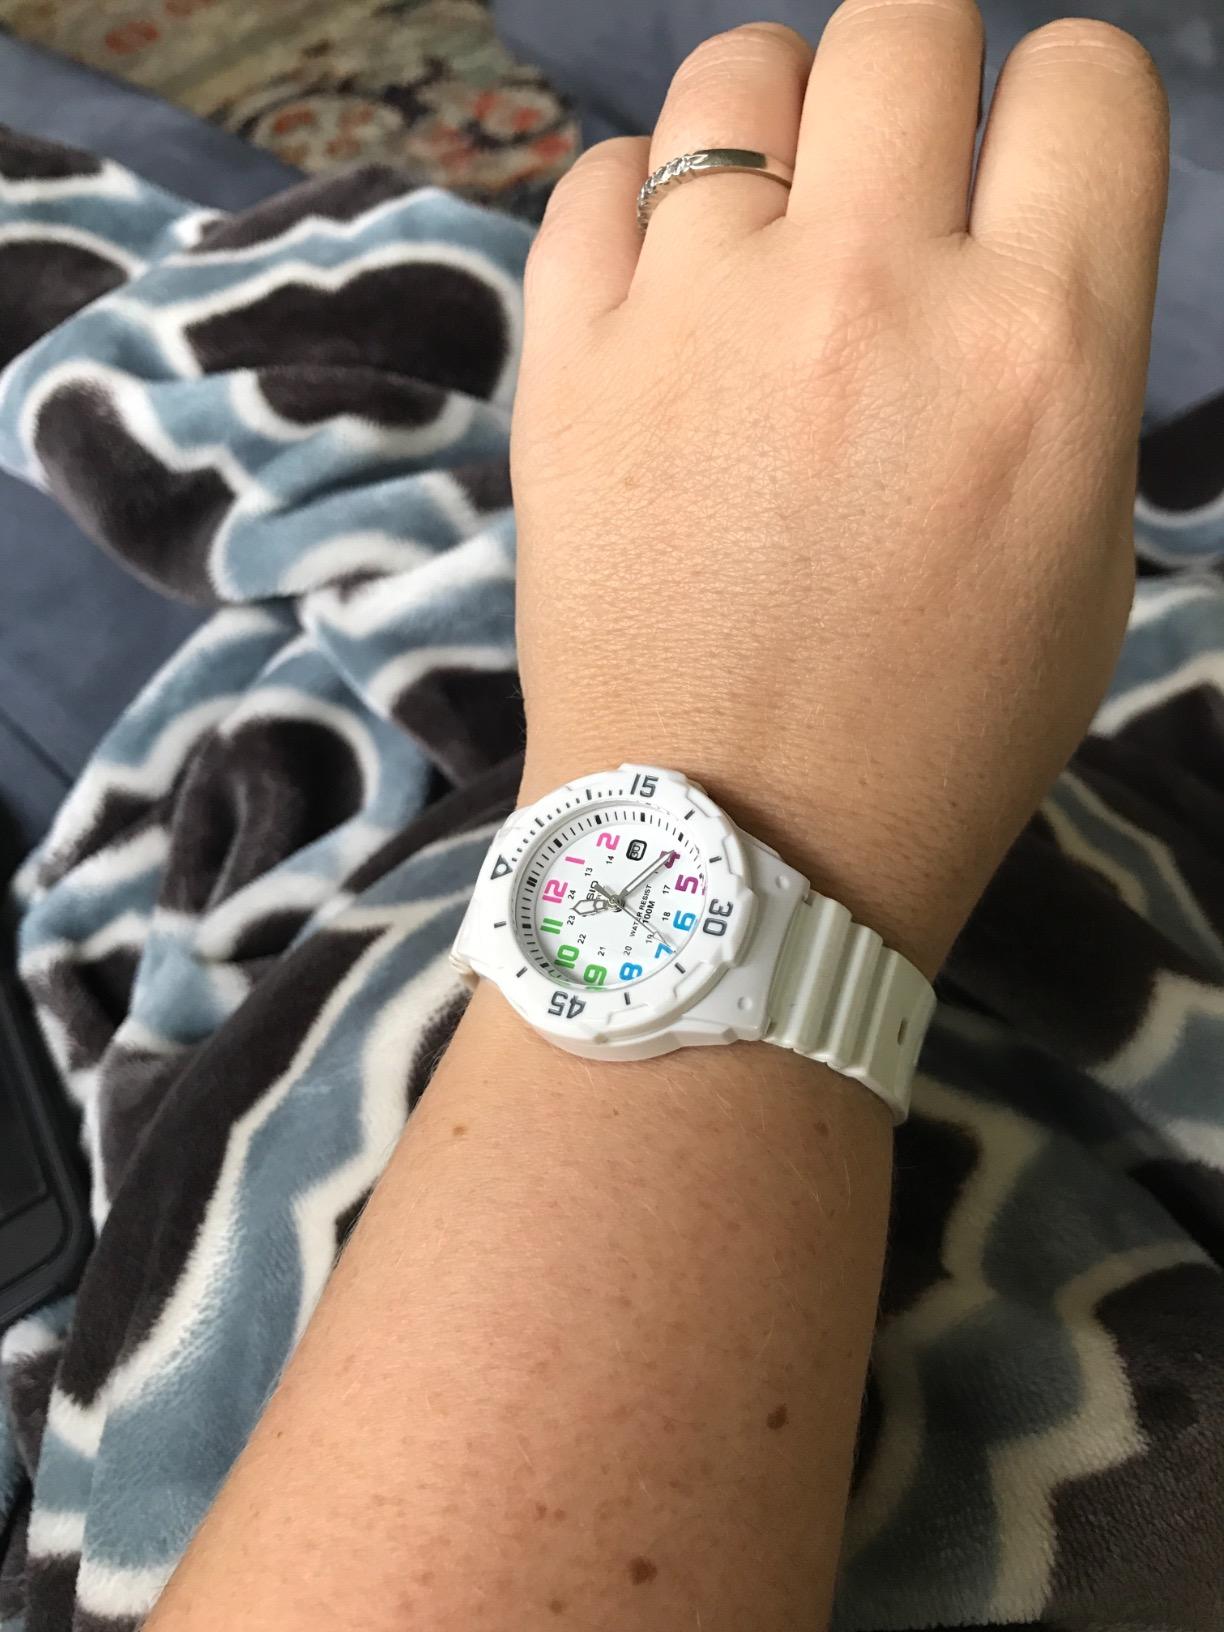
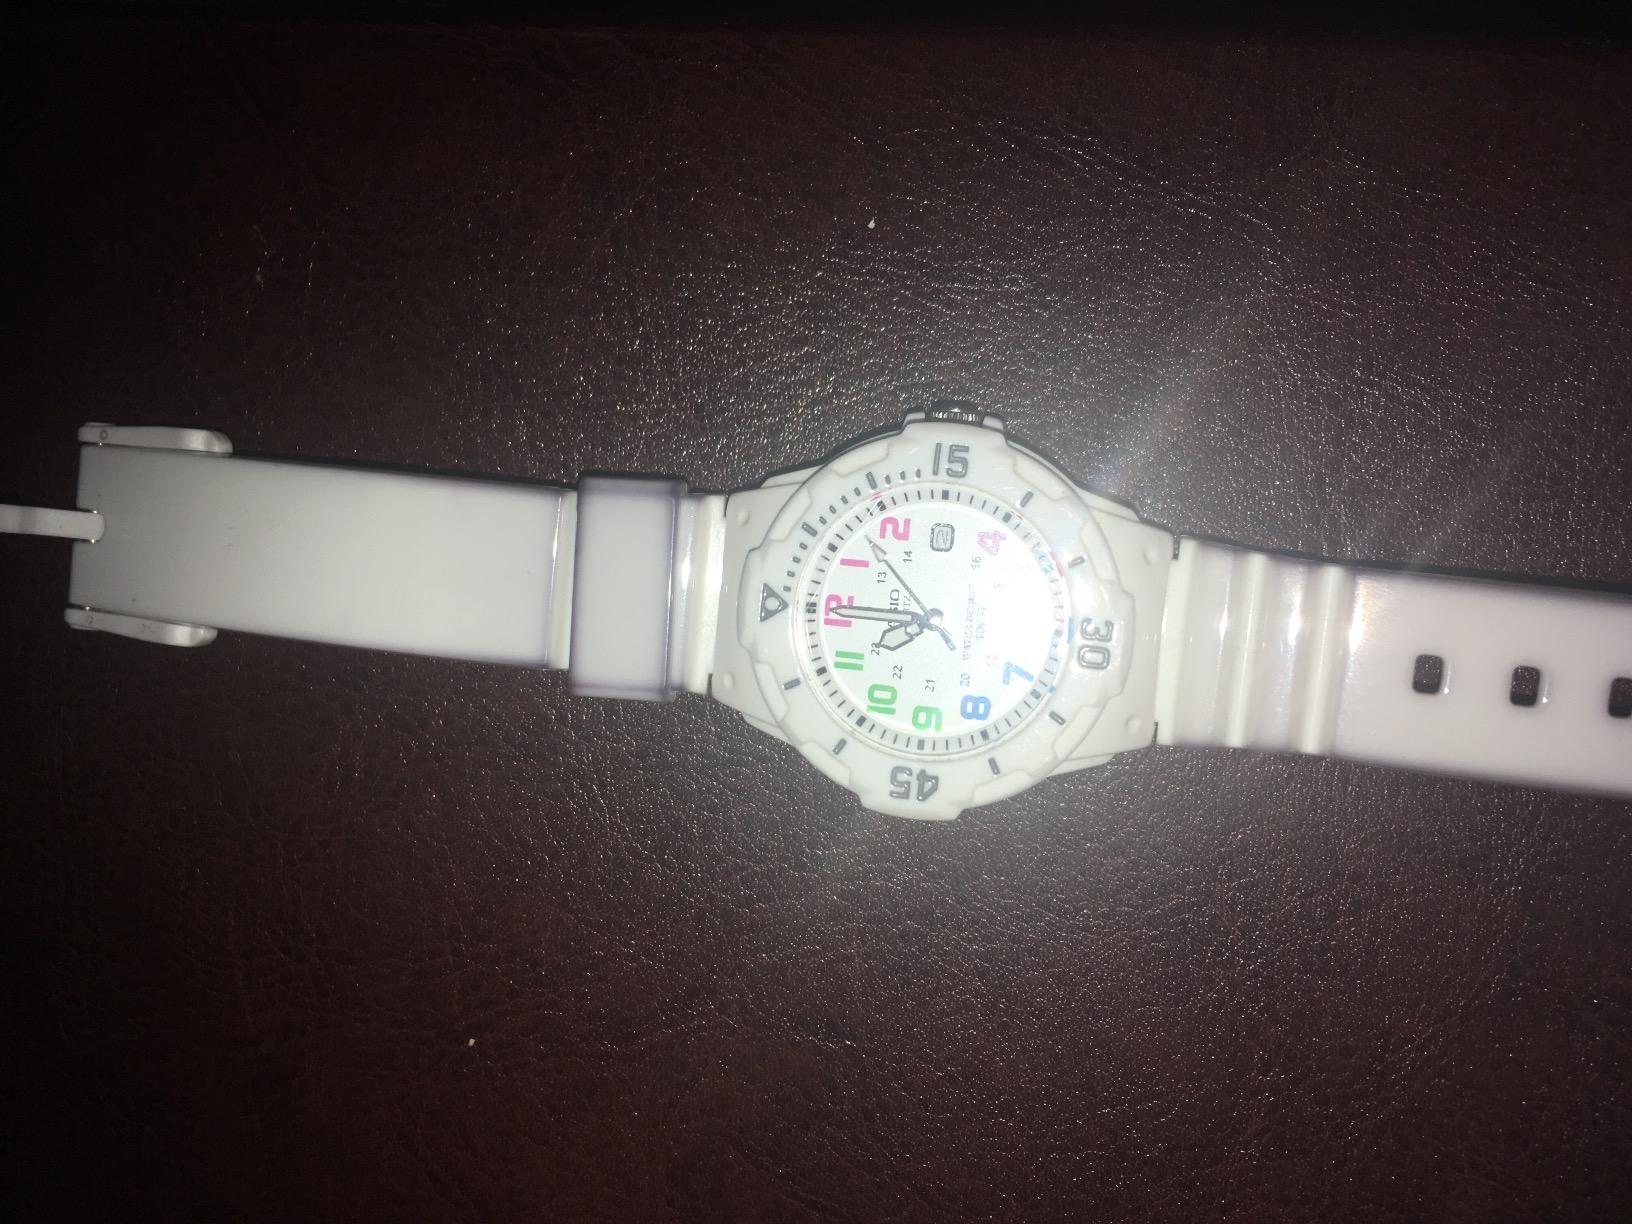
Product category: accessories_watch
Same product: yes